Chellberg Farm

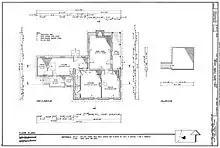

Built in 1885, the house is considered folk Victorian. This was a common style across the United States at the end of the 19th century. The original structures was built on the 'T-shaped plan'. A two-story gable abutted a one-story wing. This created a location for a porch addition in the "L" between the gabled section and the wing. There may have been a second porch on the west side before the '1901' kitchen addition was added. Unlike many houses of this time, ornamentation was restrained. The house included a parlor, plenty of bedrooms and the kitchen. Overtime, a craftsman fireplace was added in the dining room and later a glass-enclosed front porch. The glass enclosure was removed during rehabilitation.